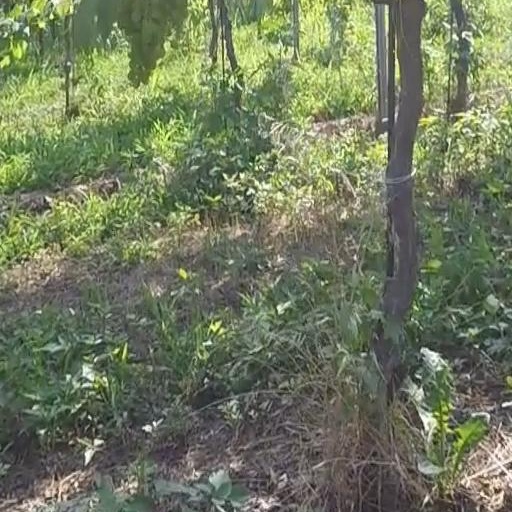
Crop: grape